List of Japanese dishes

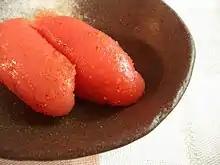


Stir-frying is not a native method of cooking in Japan, however mock-Chinese stir fries such as (stir fried vegetables) have been a staple in homes and canteens across Japan since the 1950s. Home grown stir fries include: